Semitic languages

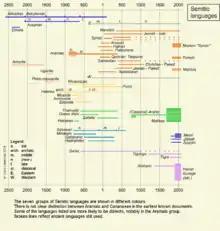
Chronology mapping of Semitic languages

The similarity of the Hebrew, Arabic and Aramaic languages has been accepted by all scholars since medieval times. The languages were familiar to Western European scholars due to historical contact with neighbouring Near Eastern countries and through Biblical studies, and a comparative analysis of Hebrew, Arabic, and Aramaic was published in Latin in 1538 by Guillaume Postel. Almost two centuries later, Hiob Ludolf described the similarities between these three languages and the Ethio-Semitic languages. However, neither scholar named this grouping as "Semitic".